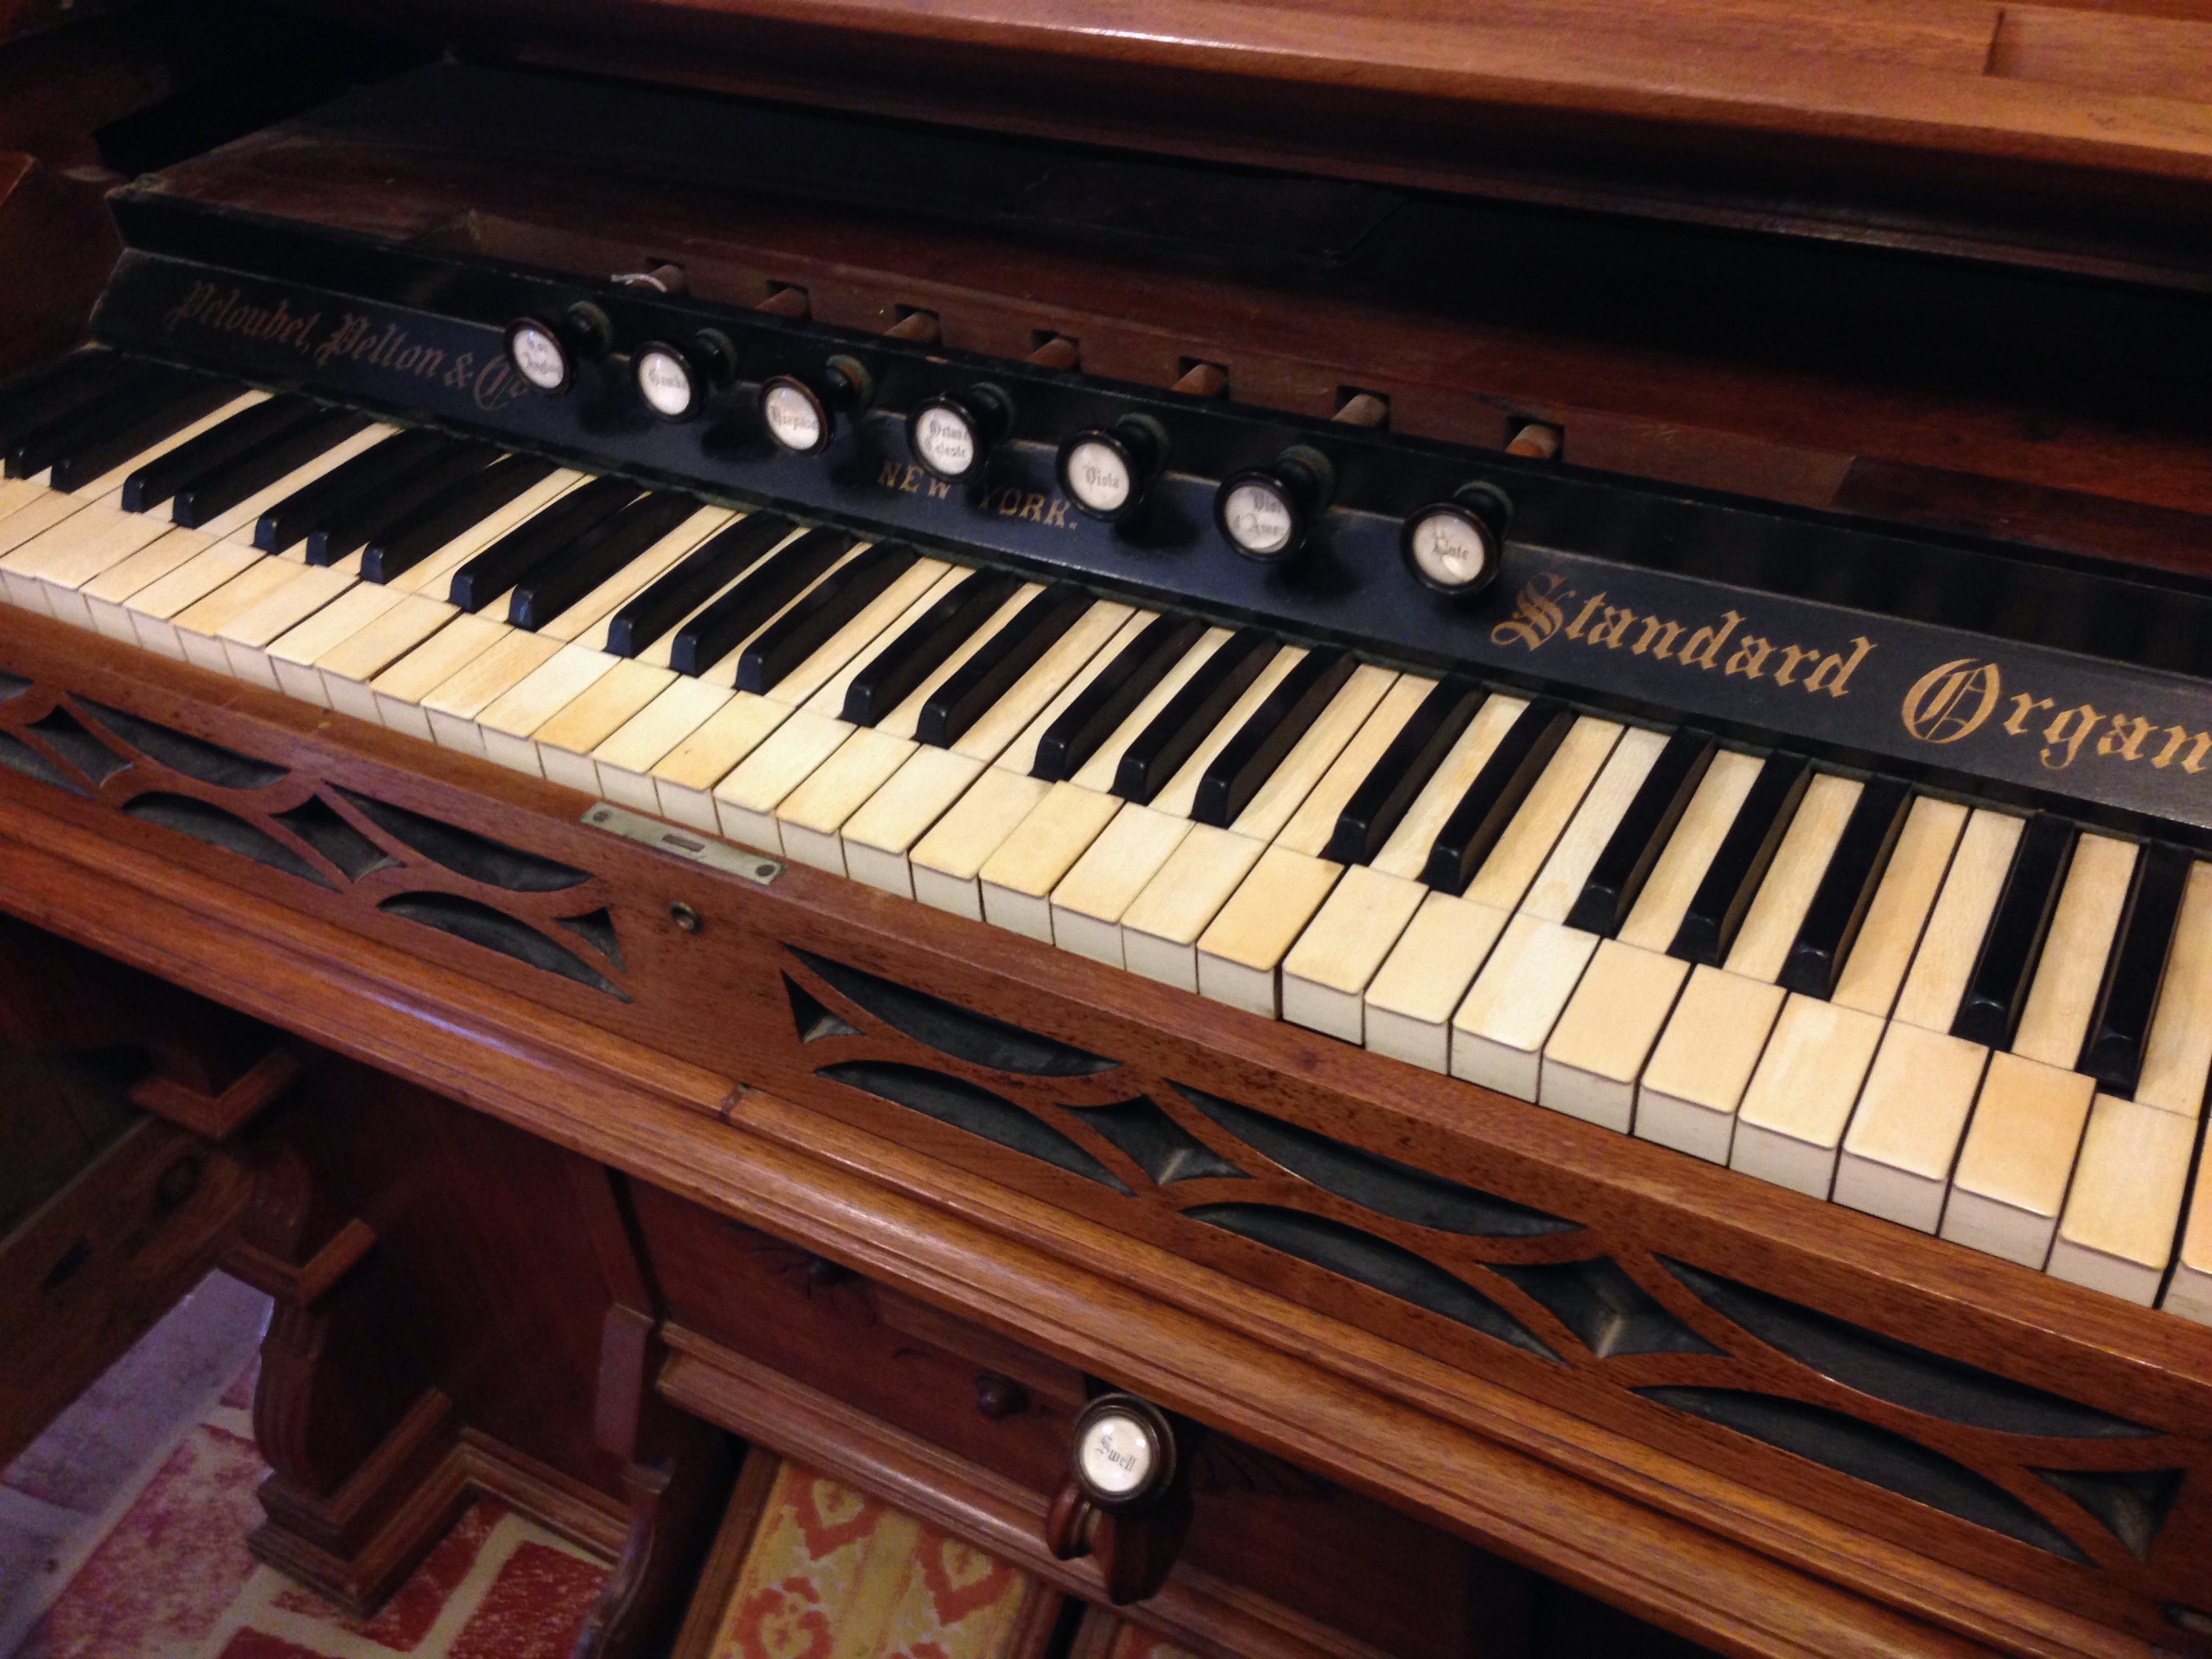
keyboard, technology, piano, musical instrument, cool image, organ, string instrument, spinet, harmonium, digital piano, electronic device, musical keyboard, computer component, electronic instrument, electric piano, electronic keyboard, player piano, fortepiano, celesta, nord electro, music workstation